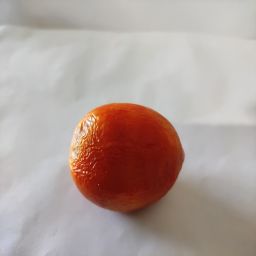
Crop: Tomato
Quality: Old